Chokeslam

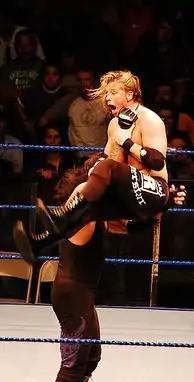
The Undertaker performing a one-handed chokeslam on Curt Hawkins

A very common variation, usually performed by a larger wrestler to a smaller one, this move sees the usual execution of the chokeslam done with just one hand lifted from the throat without the support of the other hand that usually goes on the back. Sid Vicious popularized the move in the early 1990s, including his WWF debut in 1991. Big Show, Kane, and The Undertaker frequently perform this. Big Show invented the kneeling chokeslam during his time in WCW under the name The Giant from 1995-1999.